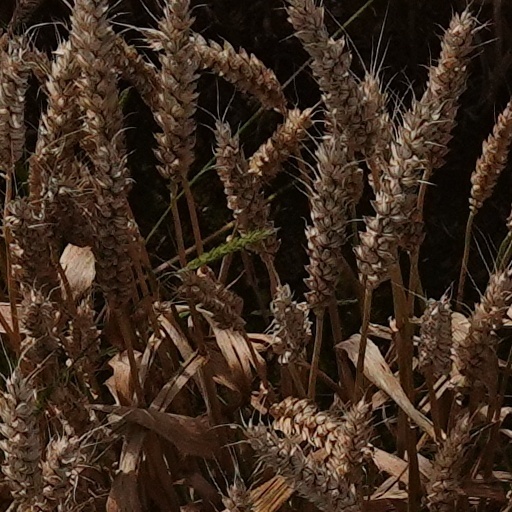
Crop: wheat